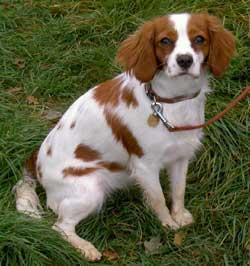
Brittany_spaniel